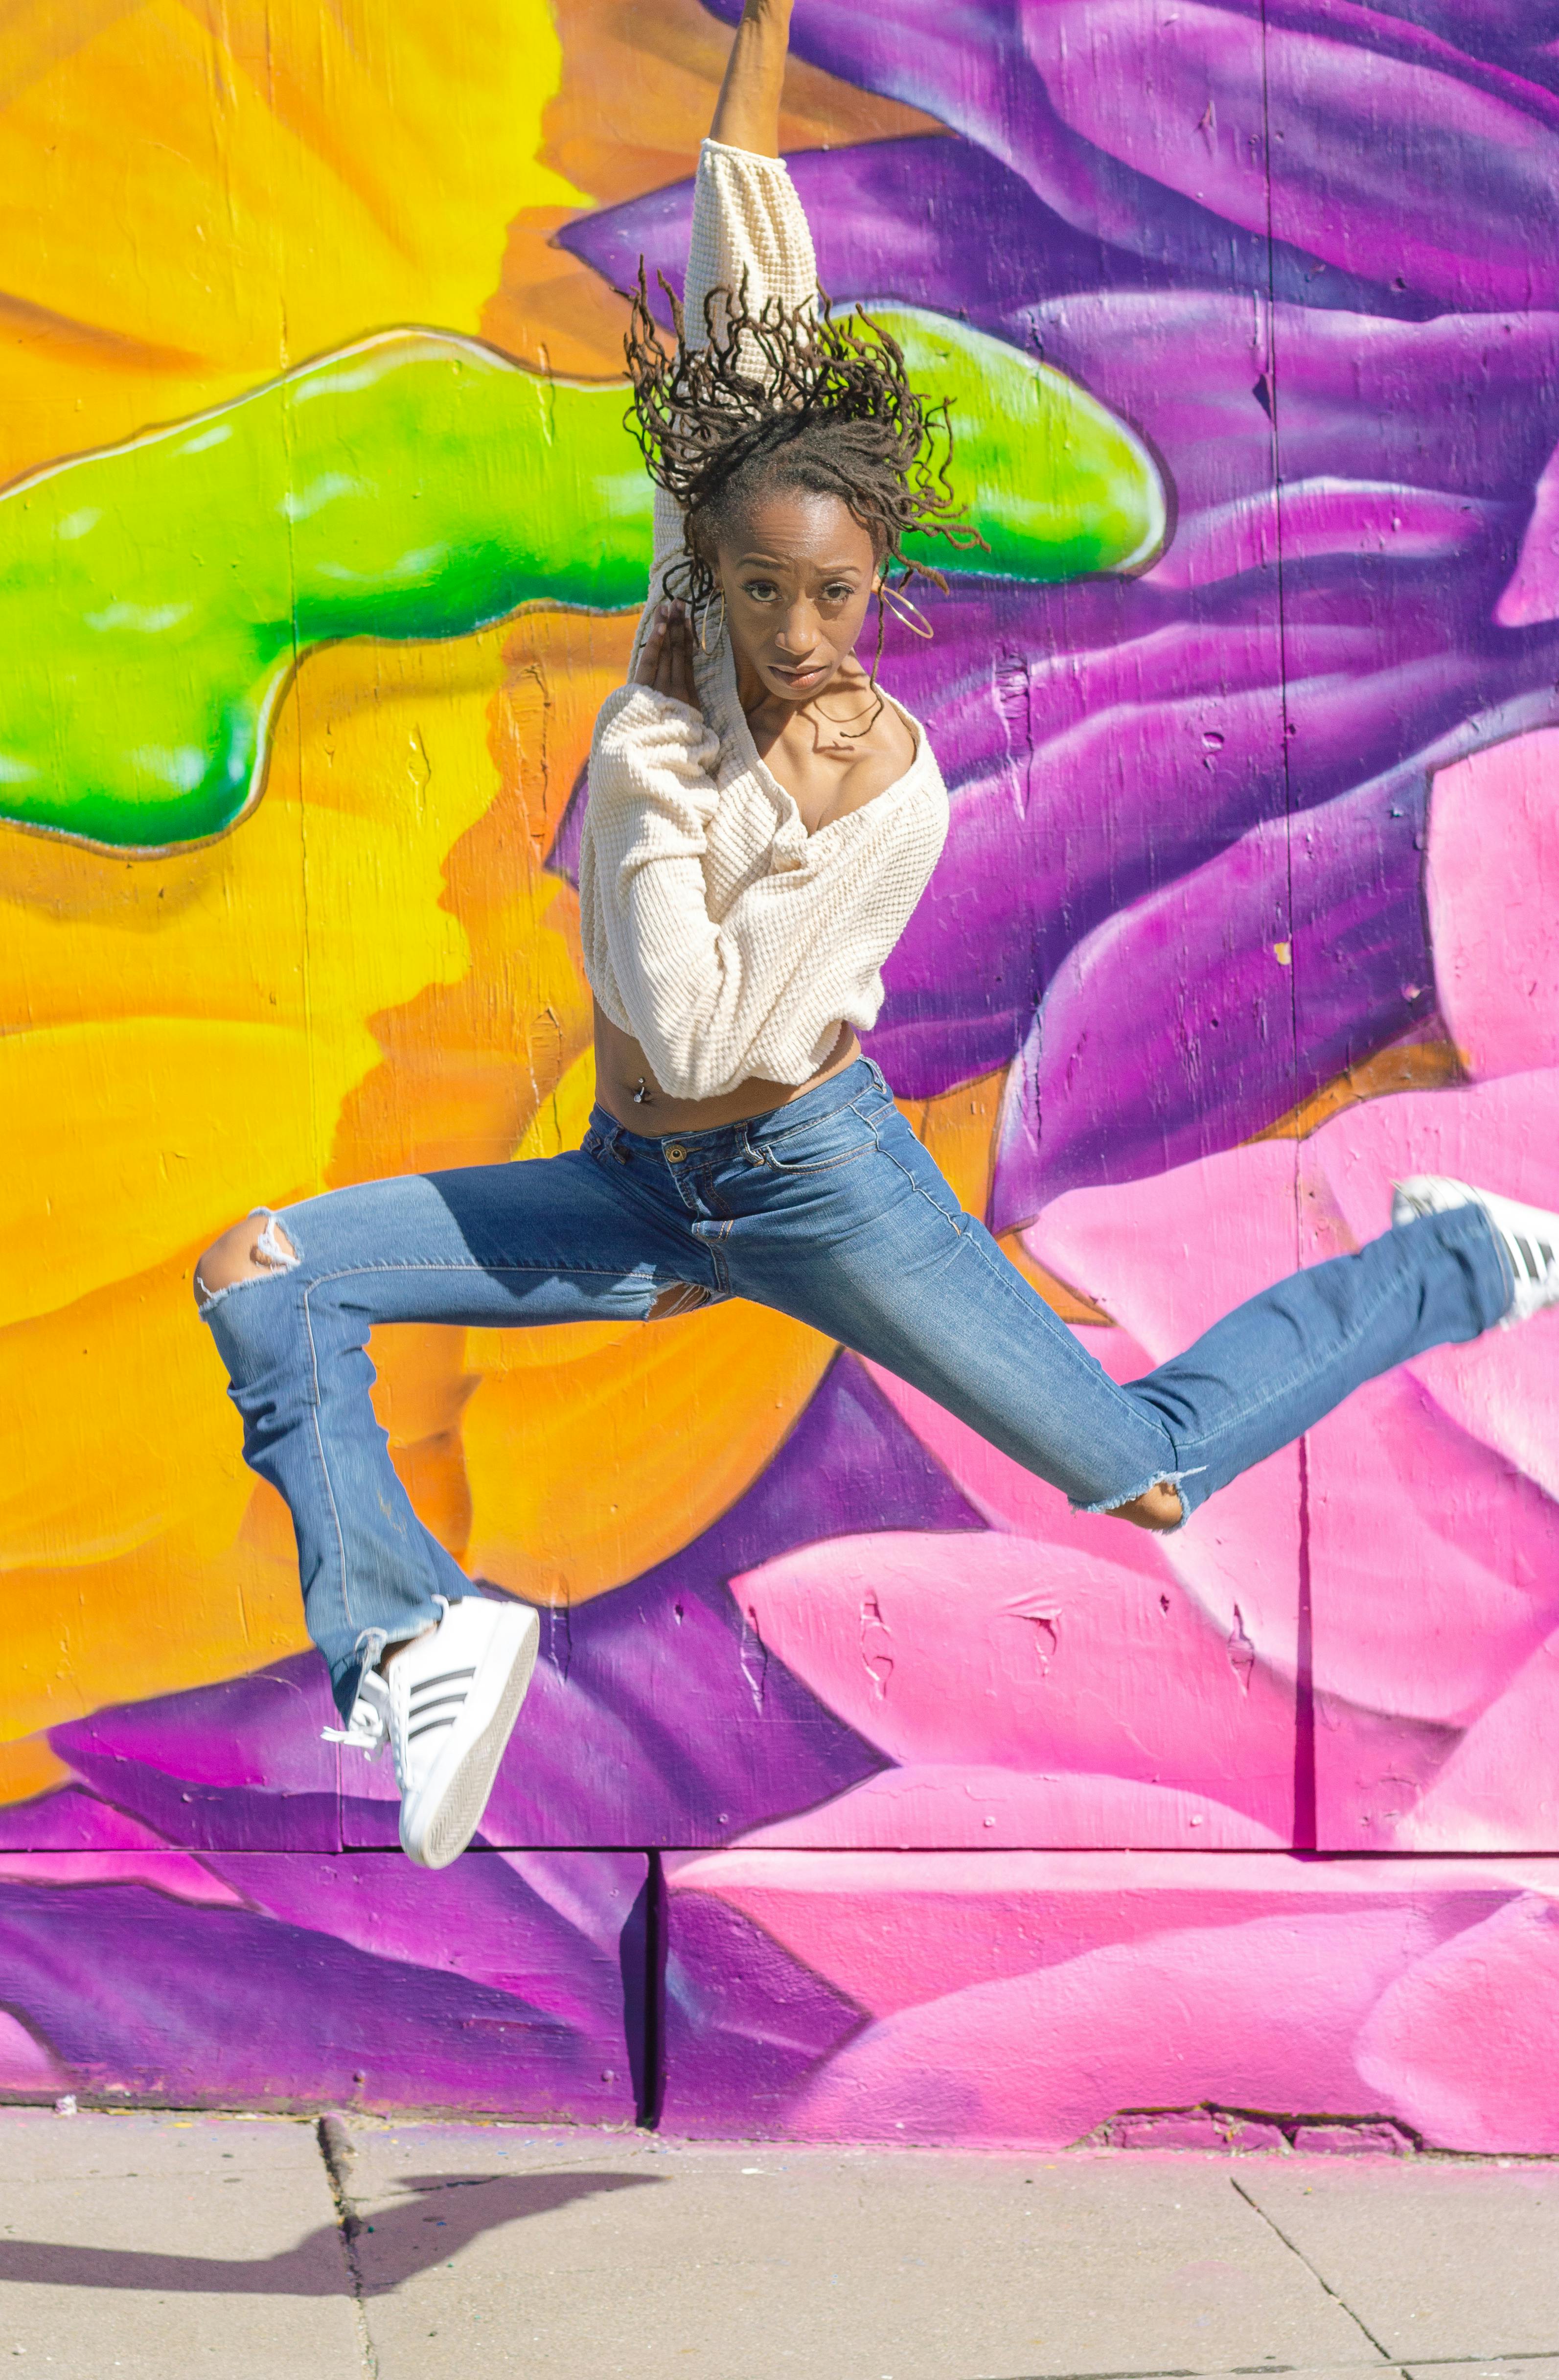
woman, purple, pink, art, leisure, fun, happy, magenta, thigh, event, People in nature, recreation, fashion design, painting, entertainment, graphics, umbrella, visual arts, pattern, illustration, sitting, graphic design, grass